Ghost

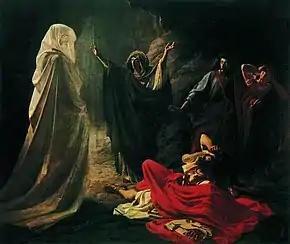
"Witch of Endor" by Nikolai Ge, depicting King Saul encountering the ghost of Samuel (1857)

Spiritualism is a monotheistic belief system or religion, postulating a belief in God, but with a distinguishing feature of belief that spirits of the dead residing in the spirit world can be contacted by "mediums", who can then provide information about the afterlife.